Crusader states

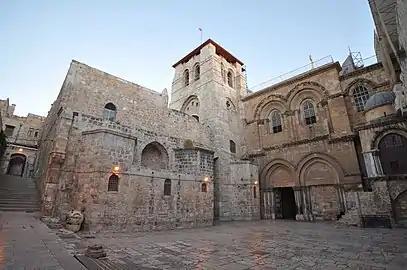
The Church of the Holy Sepulchre, one of the holiest shrines of Christendom, in Jerusalem.

The Crusader states, or Outremer, were four Catholic polities established in the Levant region and southeastern Anatolia from 1098 to 1291. Following the principles of feudalism, the foundation for these polities was laid by the First Crusade, which was proclaimed by the Latin Church in 1095 in order to reclaim the Holy Land after it was lost to the 7th-century Muslim conquest. From north to south, they were: the County of Edessa (10981150), the Principality of Antioch (10981268), the County of Tripoli (11021289), and the Kingdom of Jerusalem (10991291).